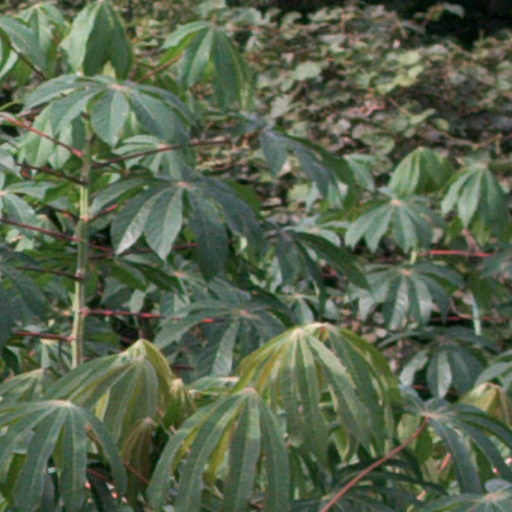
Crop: cassava